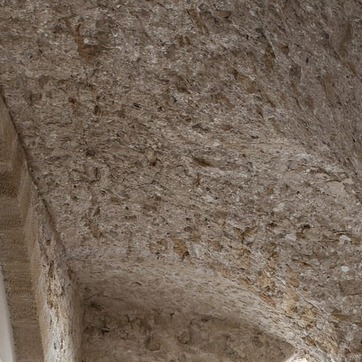
Material: stone